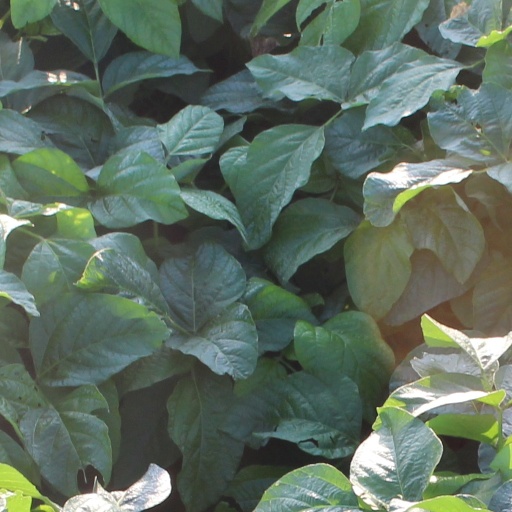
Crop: soybean